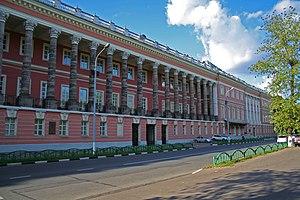
Le Palais Catherine est une résidence de style néoclassique de l'impératrice Catherine II de Russie sur les bords de la Iaouza à Lefortovo, Moscou. Il ne doit pas être confondu avec le bien plus célèbre Palais Catherine de Tsarskoïe Selo.